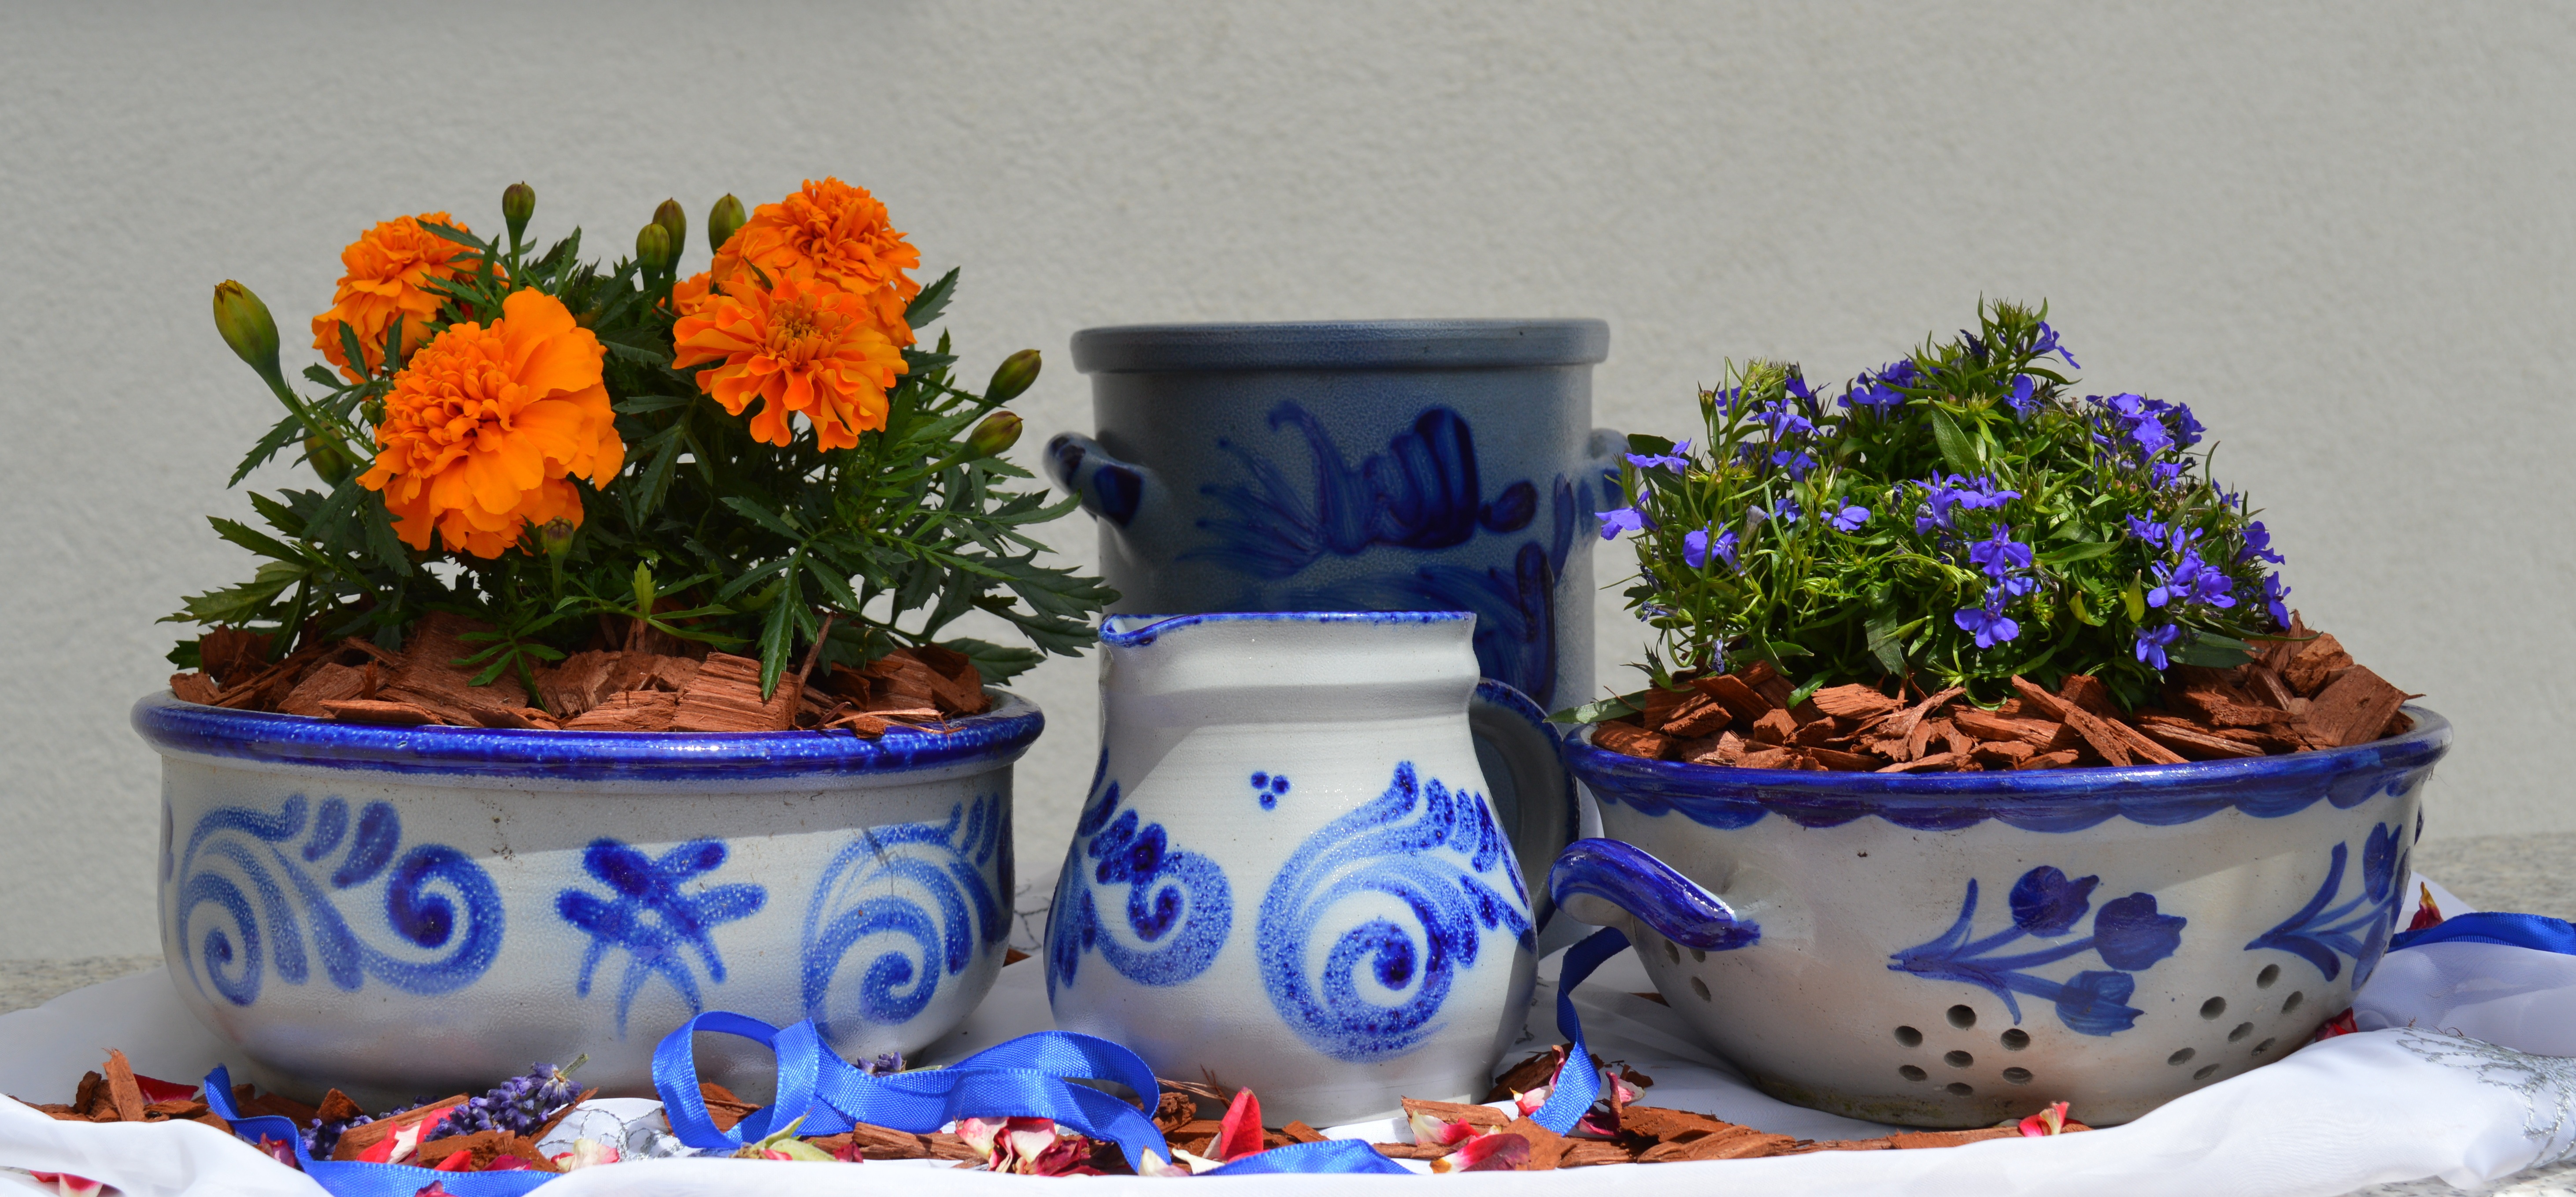
plant, flower, ceramic, blue, garden, flowers, arrangement, clay pot, grey, decorative, flowerpot, earthenware, floristry, floral design, flower arranging